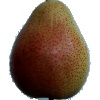
Label: Pear Forelle 1